Paussac-et-Saint-Vivien

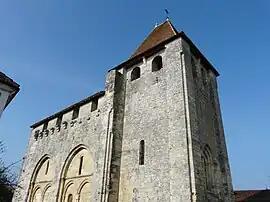
The church in Paussac

Paussac-et-Saint-Vivien is a commune in the Dordogne department in Nouvelle-Aquitaine in southwestern France.